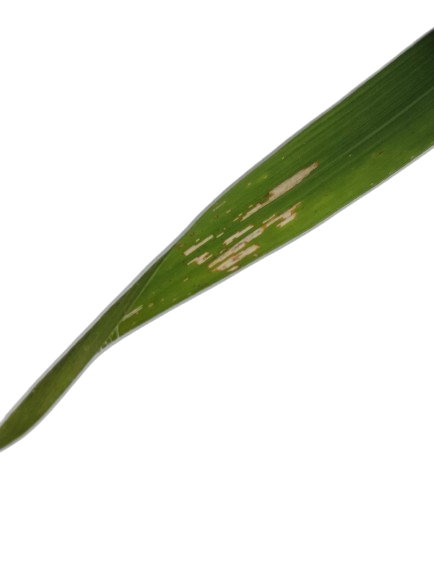
Label: Rice Leaffolder